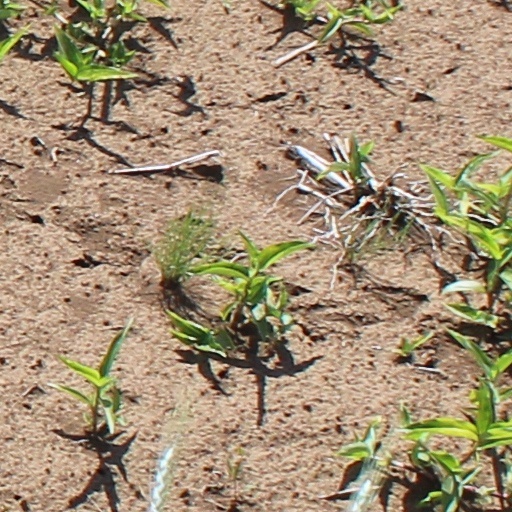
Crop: wheat